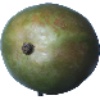
Label: Mango 1